HM Prison Pentridge

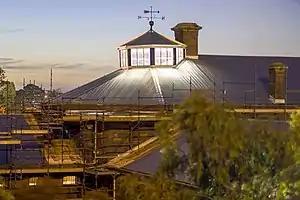
Pentridge Prison B Division turret, 2020

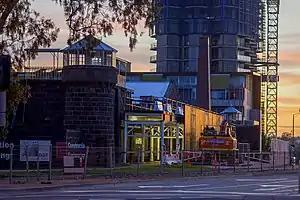
Looking east along Pentridge Boulevard, 2020

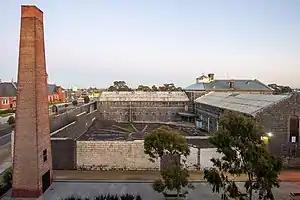
HM Prison Pentridge shot tower, 2015

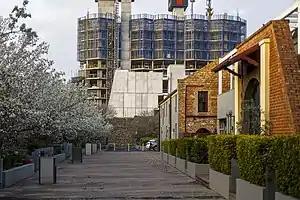
Industry Lane, Coburg, 2020

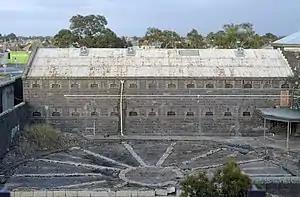
Pentridge Prison panopticon ruin, 2015

In 2014, archaeological work in the former prison grounds led to the discovery of three rare panopticons (named after the 1791 prison design of British philosopher and social reformer Jeremy Bentham) located near the A and B Divisions that were built of bluestone in the 1850s. The first uncovered and excavated was to the north of A division. The circular design, with walls coming out from the centre, created wedge shaped 'airing yards' where prisoners would be permitted access for one hour per day without coming into contact with each other. The panopticons fell out of use, due to prison overcrowding, and were largely demolished in the early 1900s. The footings of the first panopticon that was excavated and uncovered is located to the north of A Division and remains relatively intact. The excavation and uncovering of the other two panopticons next to B Division only revealed the remains of its rubble footings.